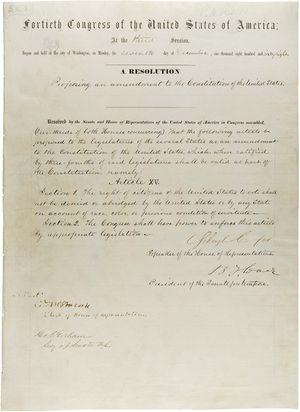
Le quinzième amendement de la Constitution des États-Unis, proposé le 26 février 1869, ratifié le 3 février 1870, est dans la droite ligne des XIIIᵉ et XIVᵉ amendements. Il garantit le droit de vote aux anciens esclaves.